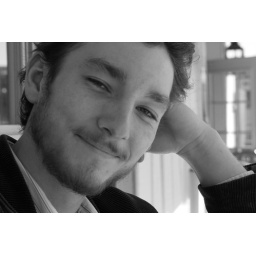
Ryan in black and white